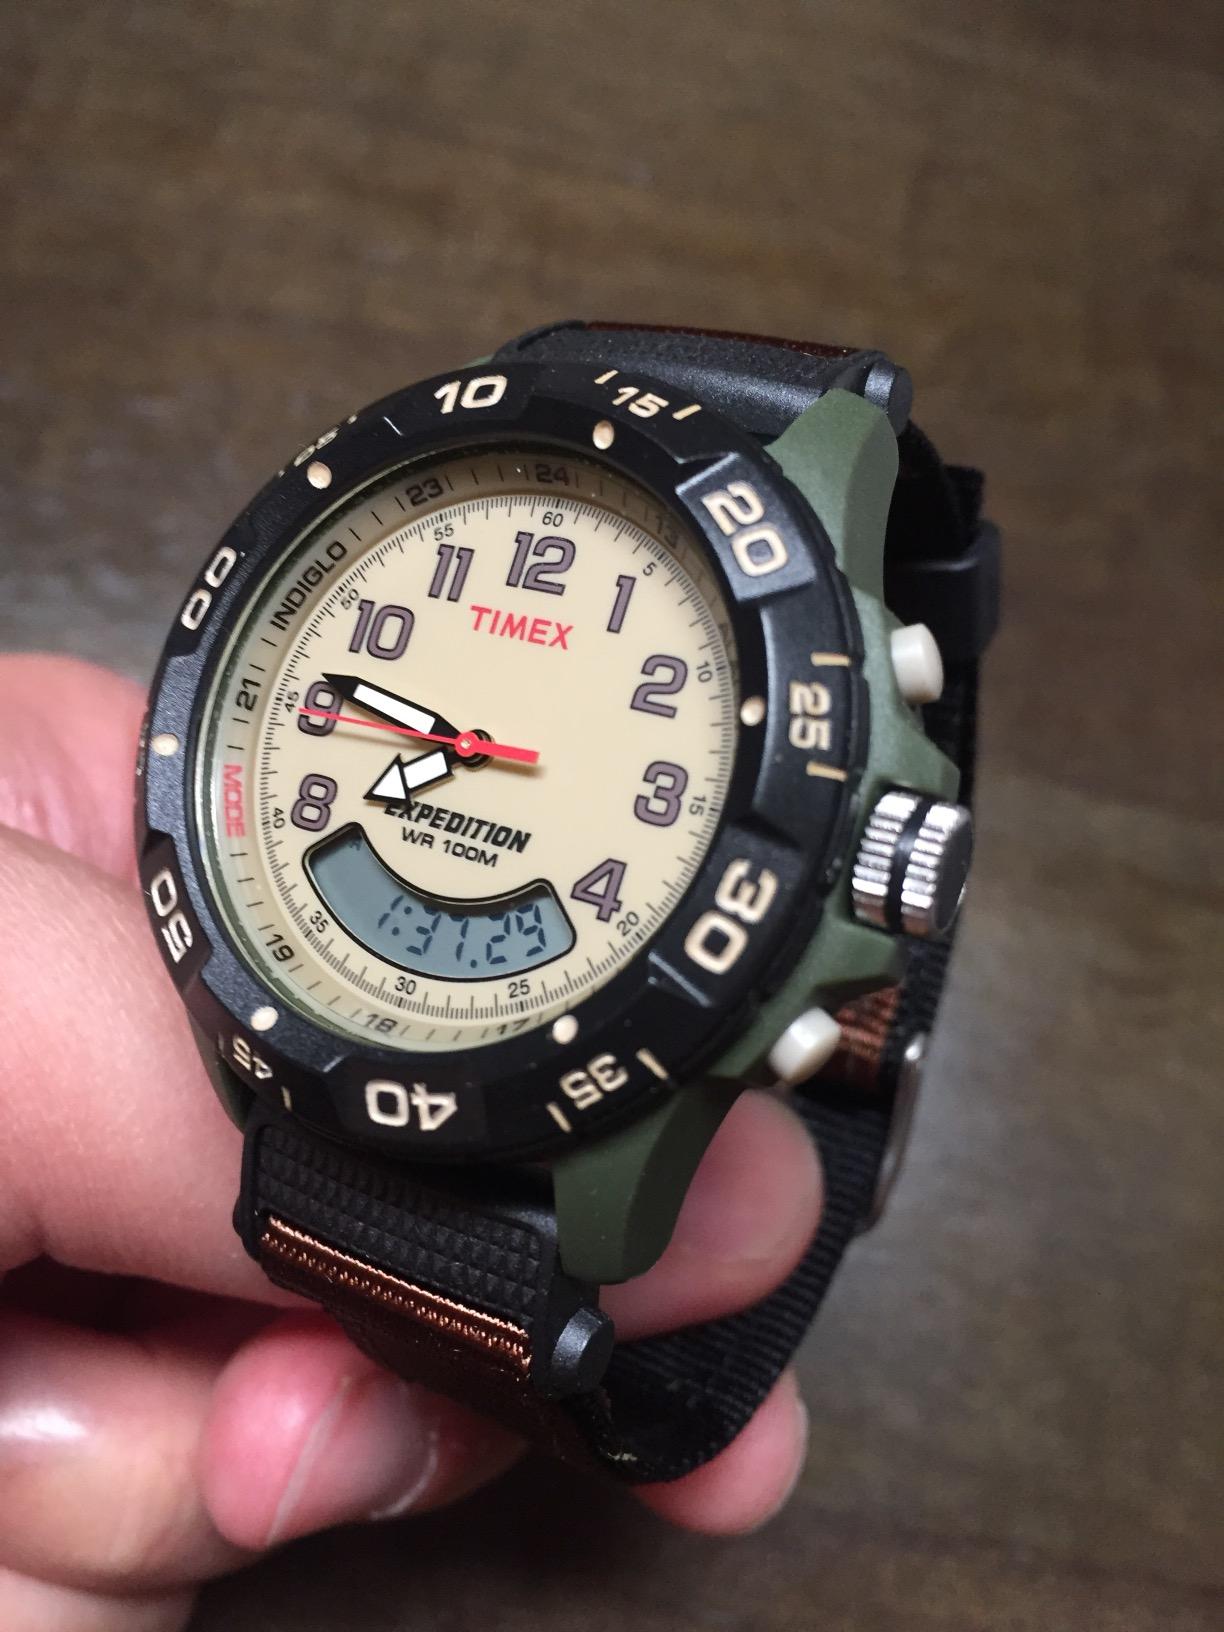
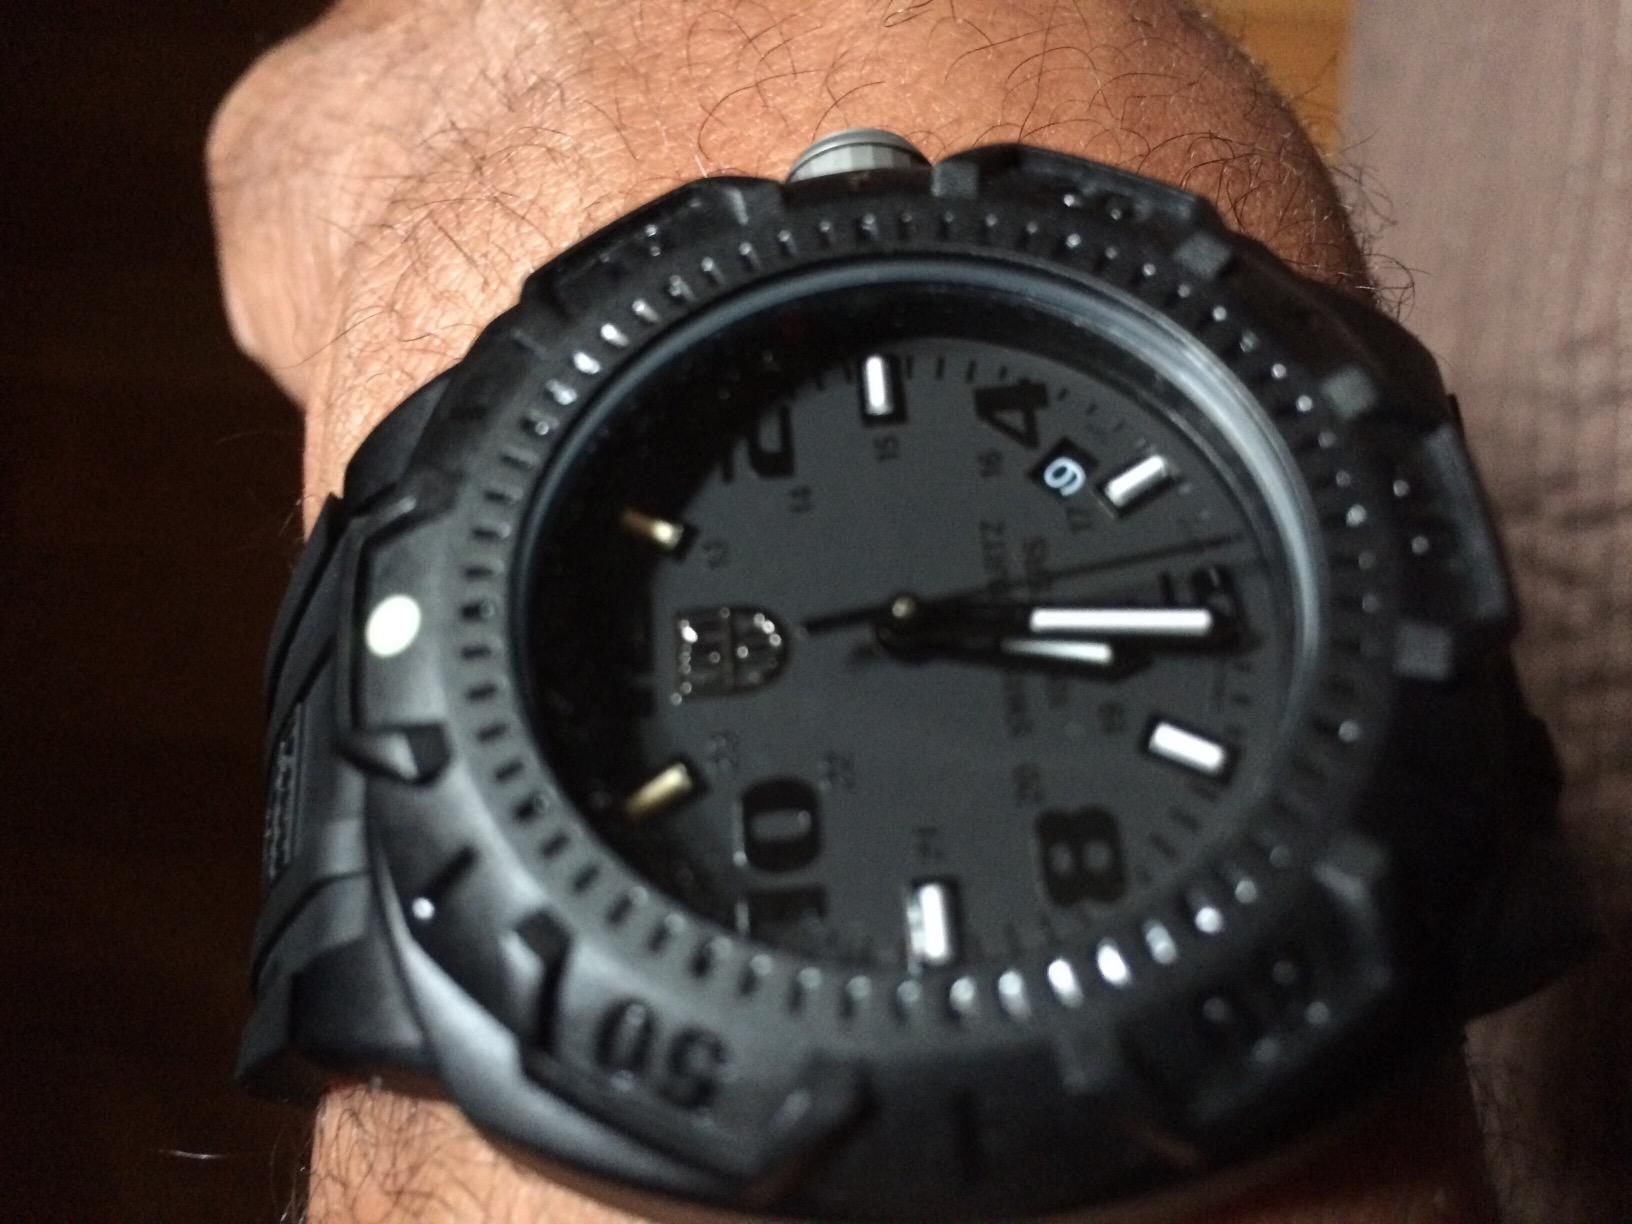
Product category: accessories_watch
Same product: no